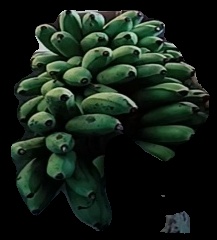
Variety: rasbale
Grade: grade2